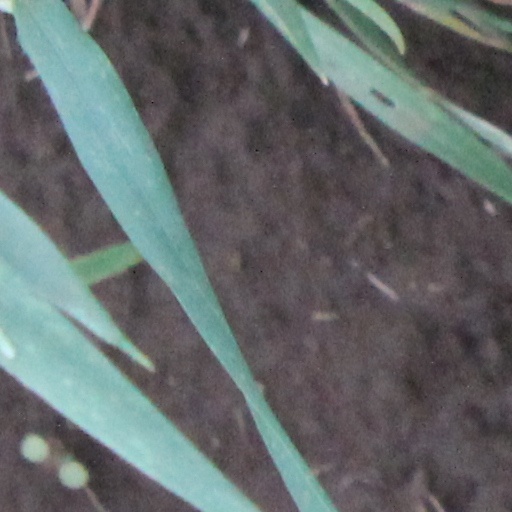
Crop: wheat